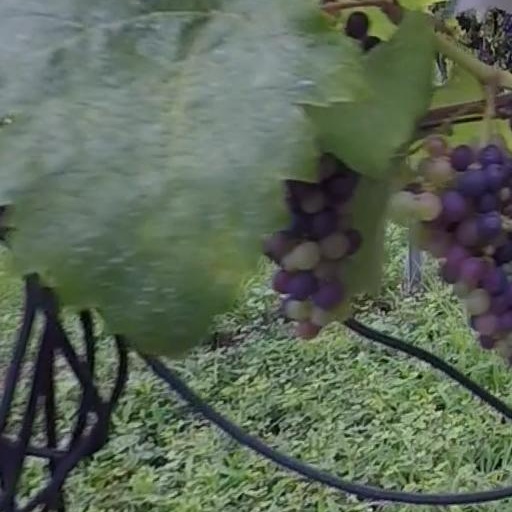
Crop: grape